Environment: real
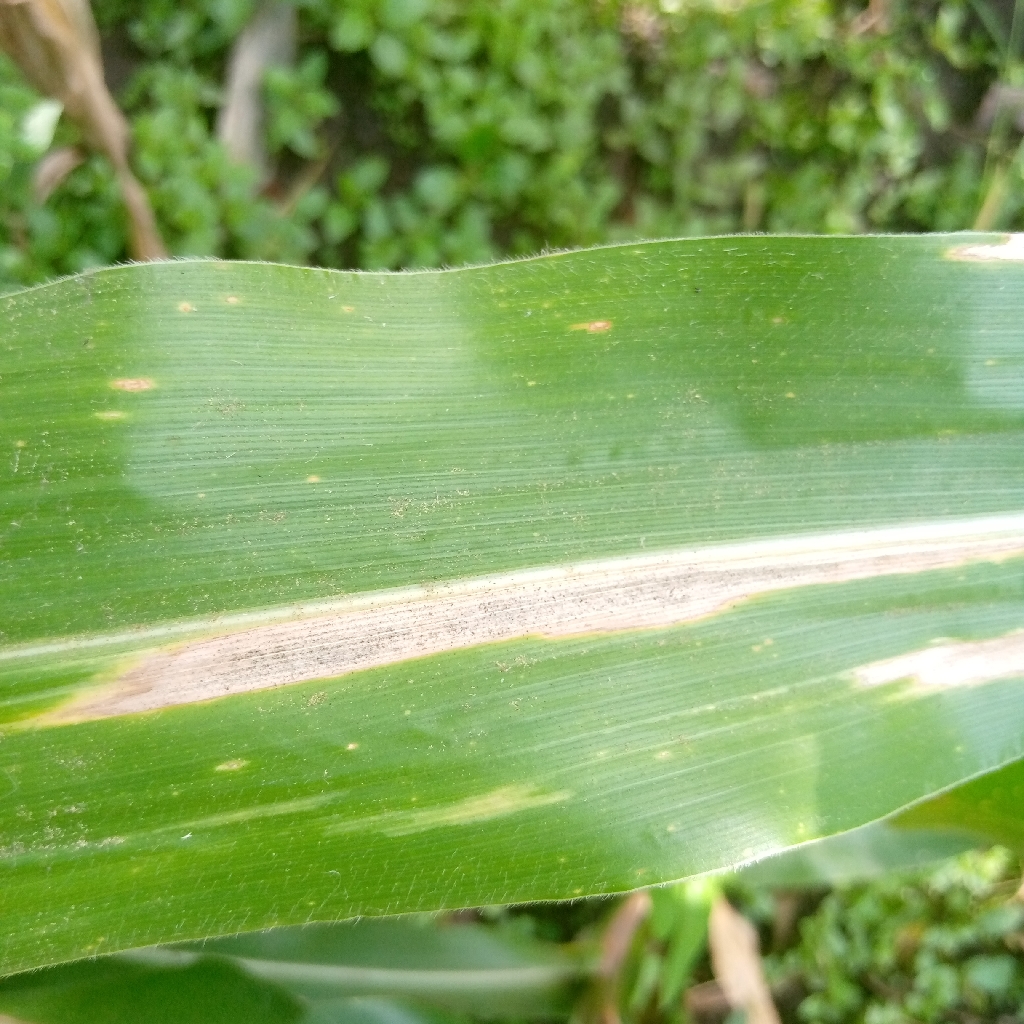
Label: northern_corn_leaf_blight